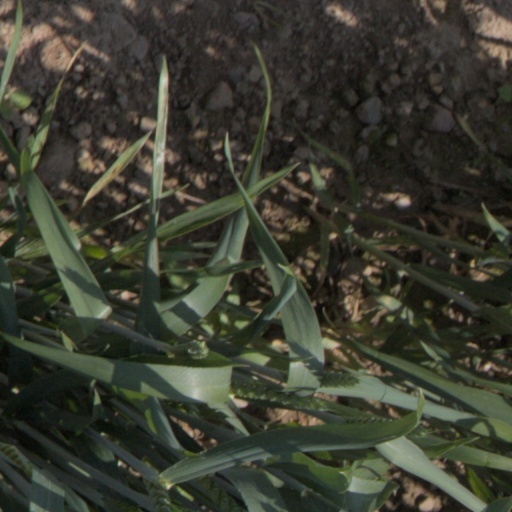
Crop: wheat